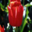
Label: tulip